Technosignature

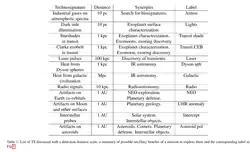
Methods and ancillary benefits of the search for various technosignatures.

Interstellar spacecraft may be detectable from hundreds to thousands of light-years away through various forms of radiation, such as the photons emitted by an antimatter rocket or cyclotron radiation from the interaction of a magnetic sail with the interstellar medium. Such a signal would be easily distinguishable from a natural signal and could hence firmly establish the existence of extraterrestrial life, were it to be detected. In addition, smaller Bracewell probes within the Solar System itself may also be detectable by means of optical or radio searches. Self-replicating spacecraft or their communications networks could potentially be detectable within the Solar system or in nearby star-based systems, if they are located there. Such technologies or their footprints could be in Earth's orbit, on the Moon or on the Earth.